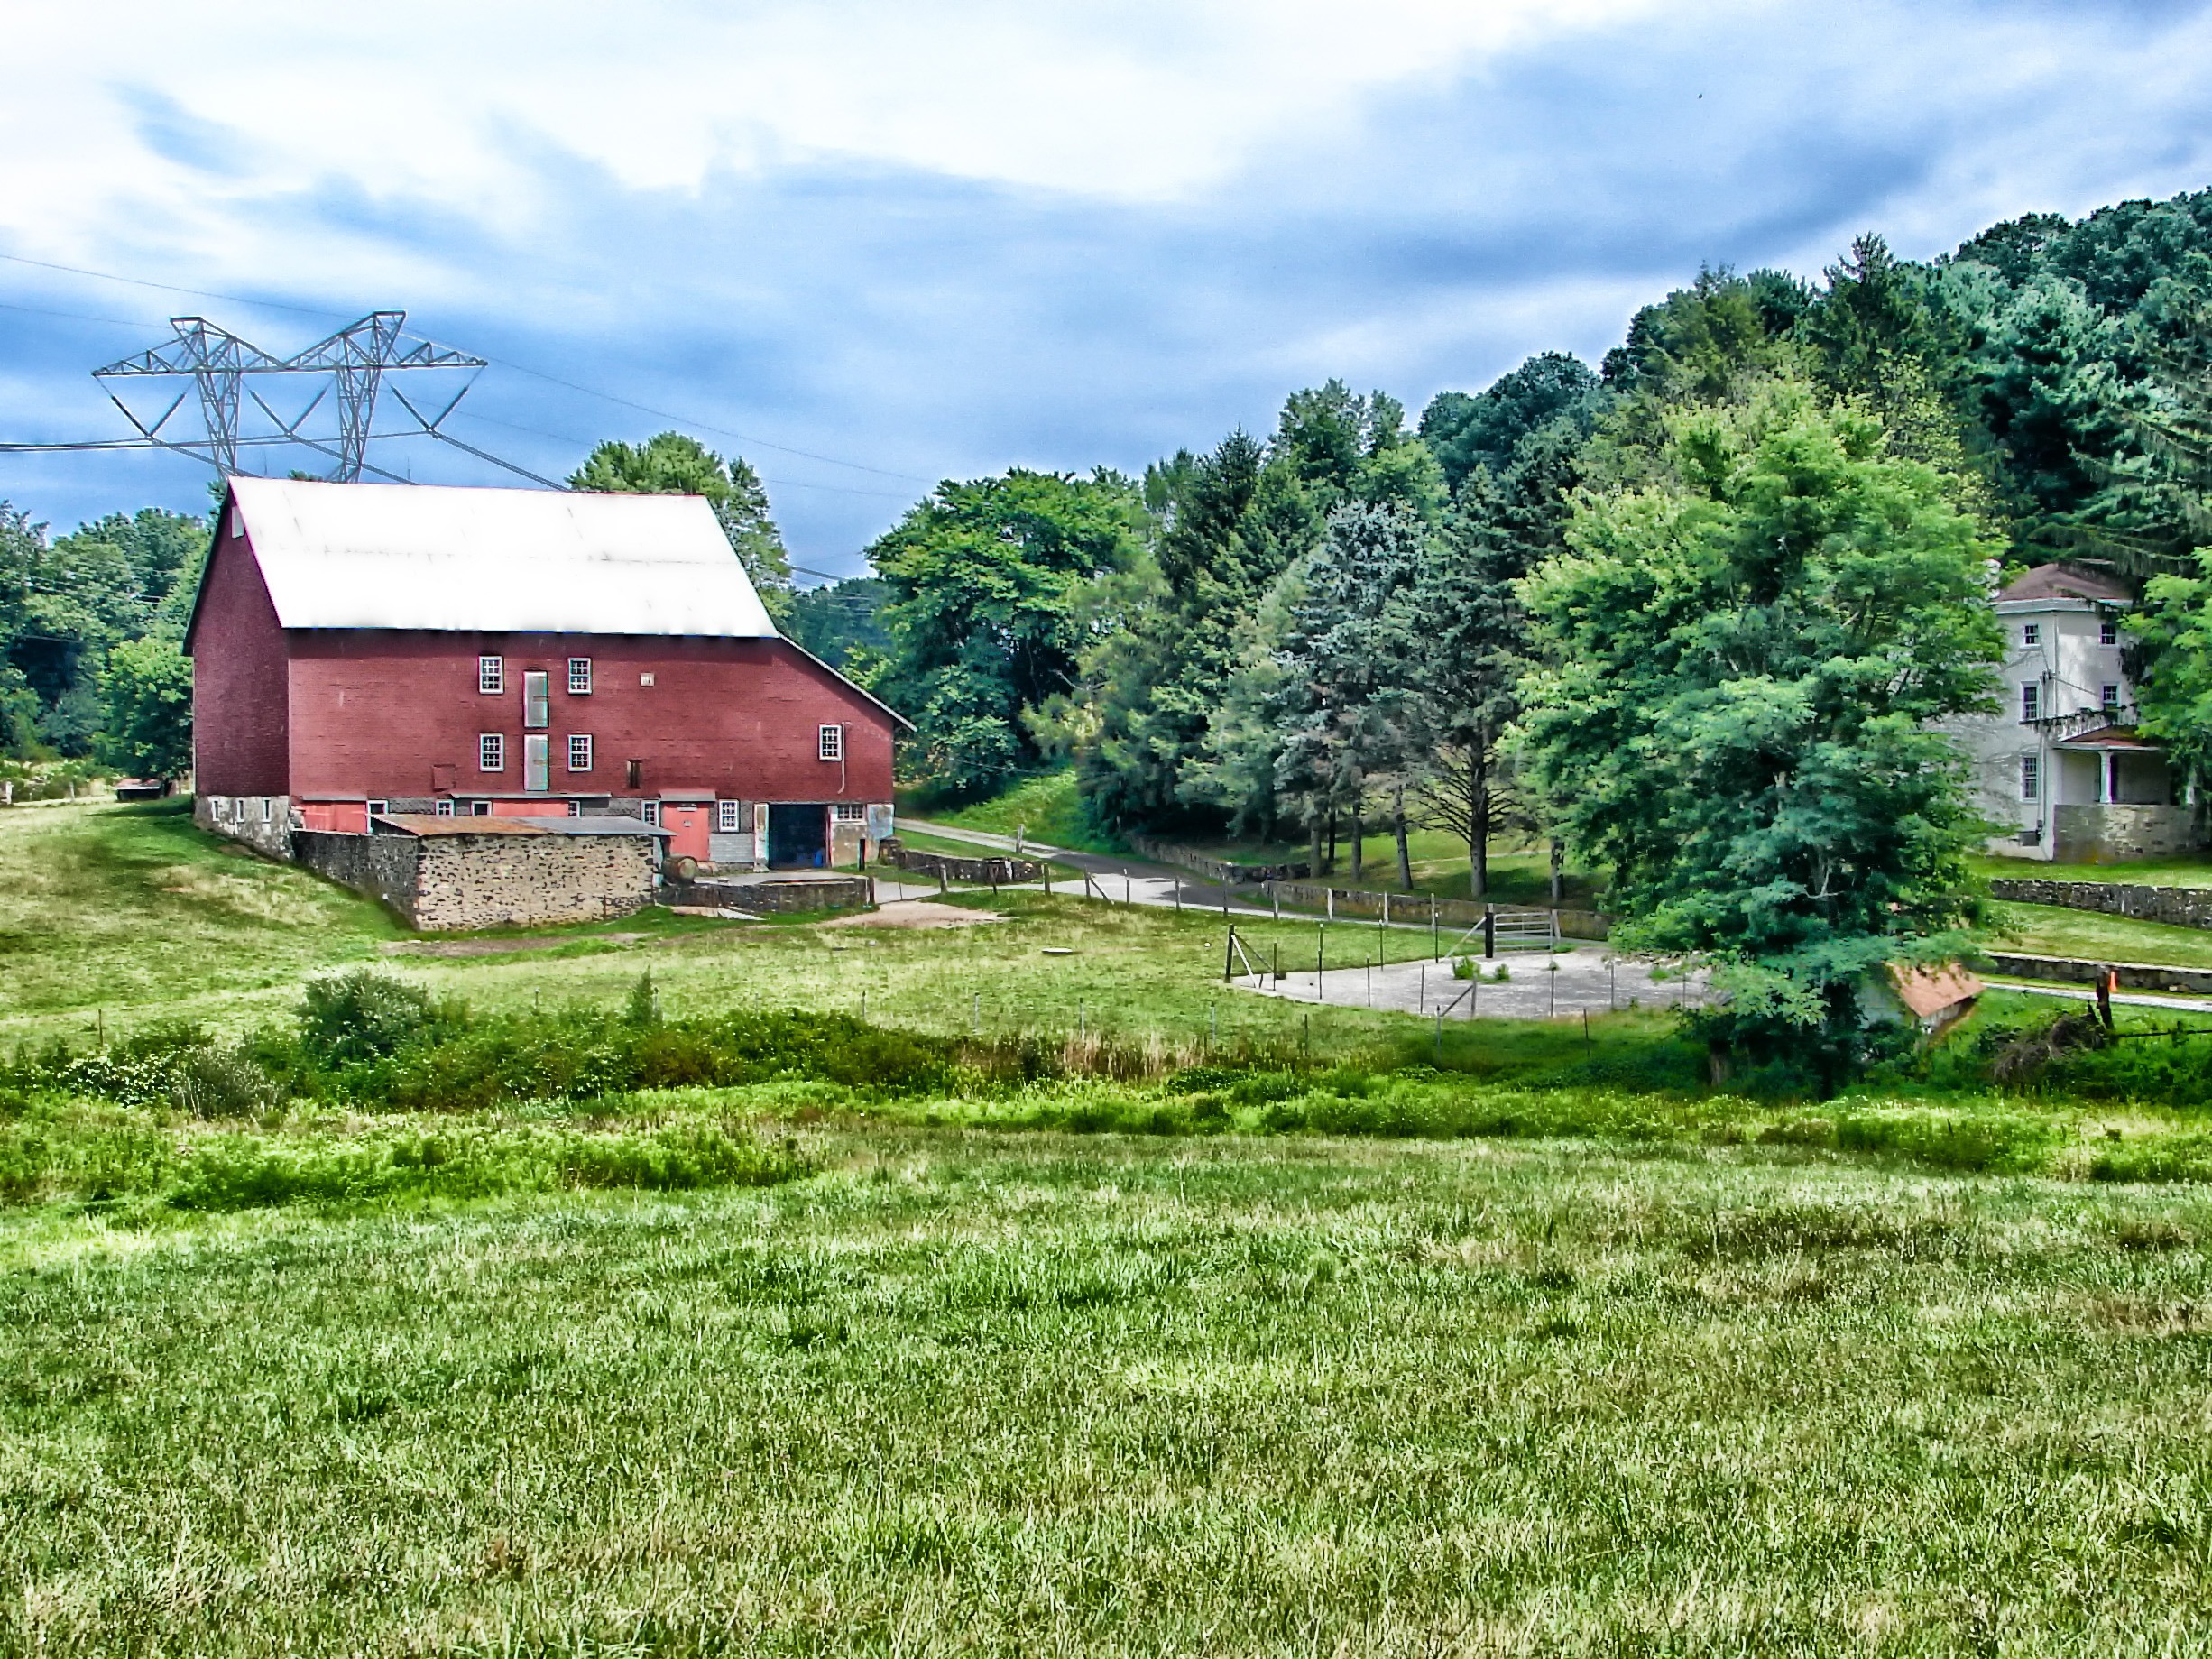
landscape, tree, nature, forest, grass, field, farm, lawn, meadow, countryside, house, hill, building, barn, mountain range, country, summer, village, rural, spring, cottage, pasture, agriculture, trees, woods, outside, hdr, fields, pennsylvania, estate, rural area